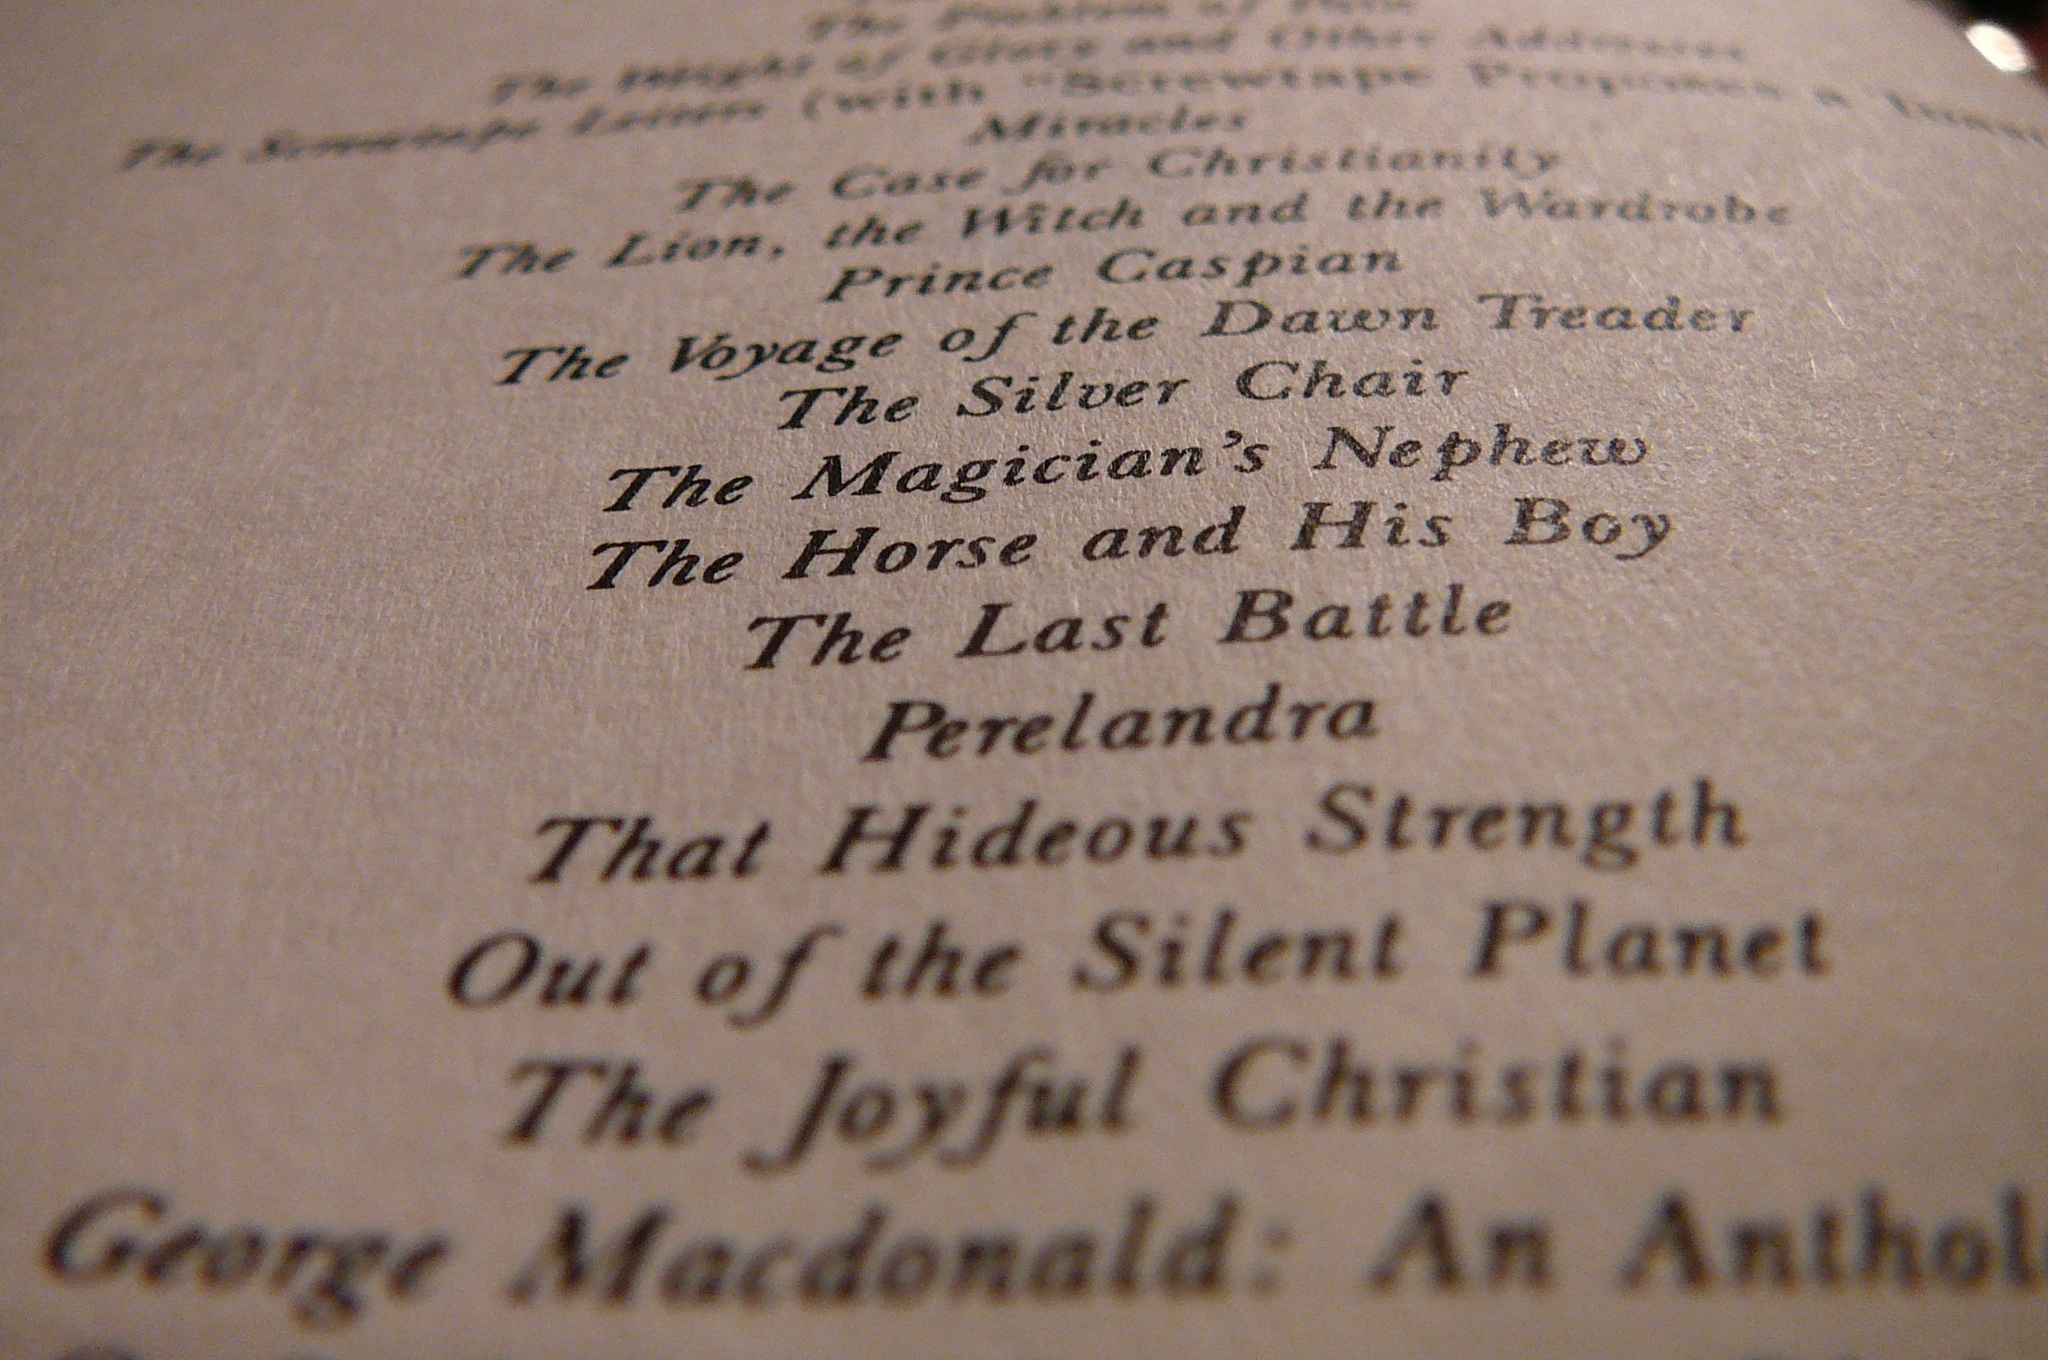
writing, book, print, paper, font, pages, literature, library, text, handwriting, calligraphy, document, author, shape, literary, mere christianity, cs lewis, commemorative plaque